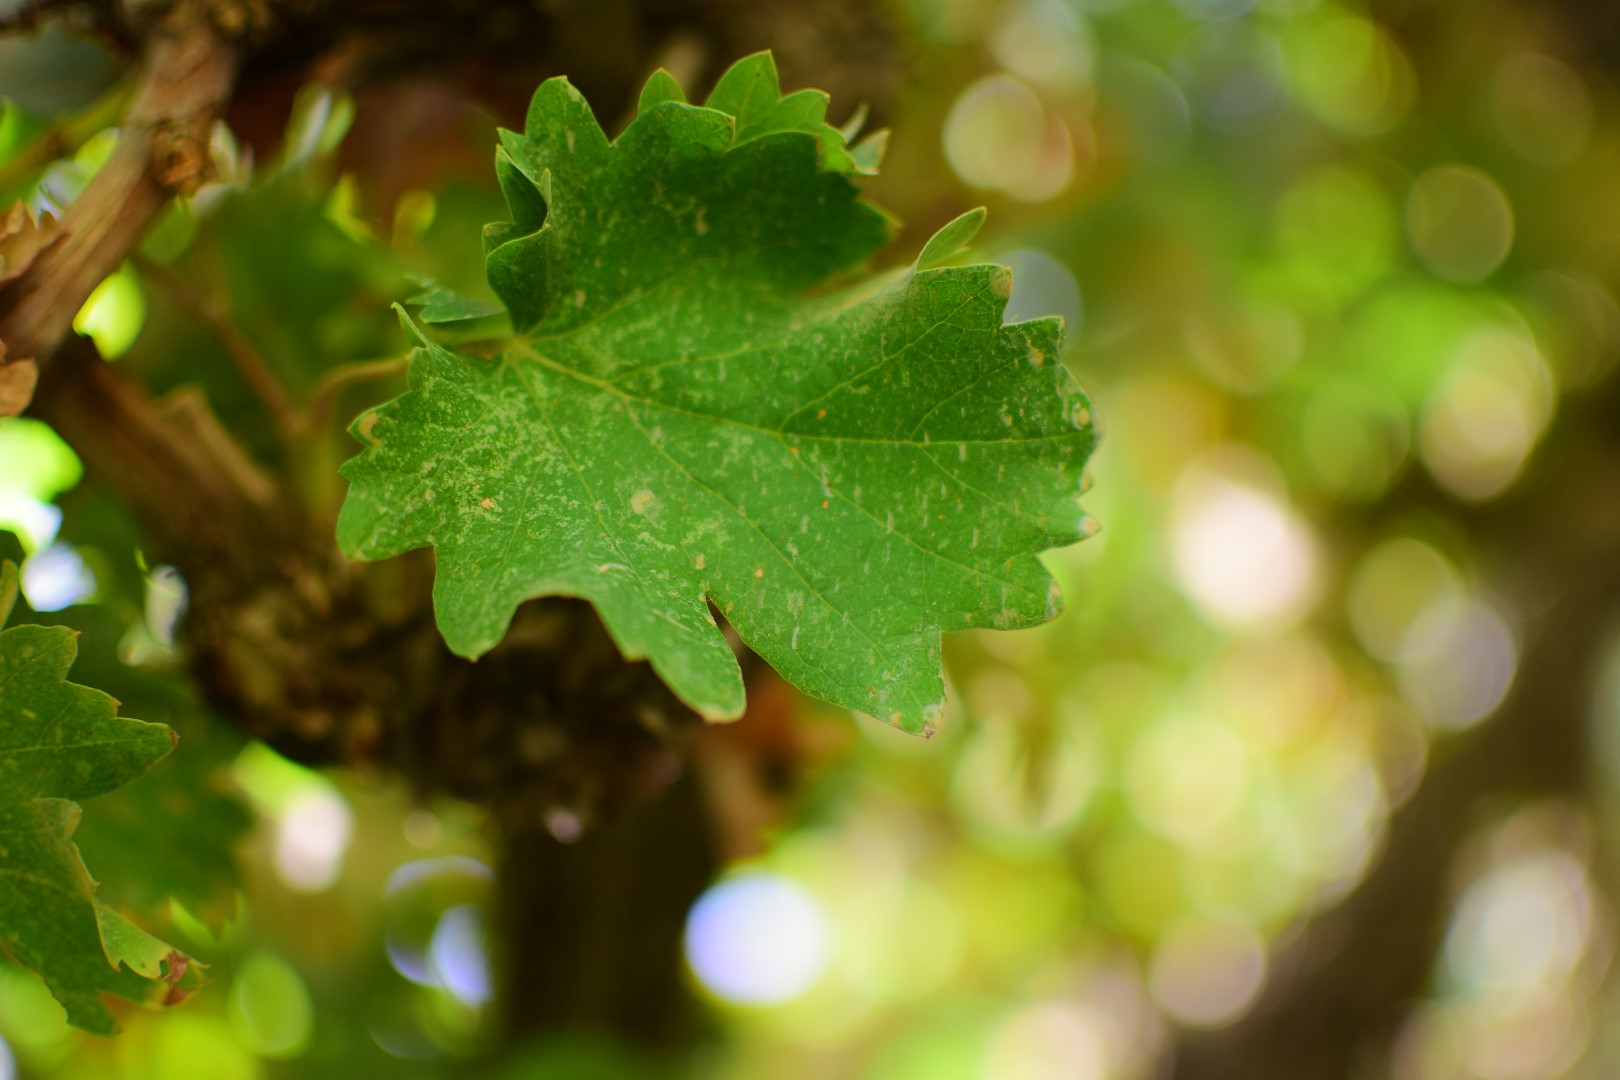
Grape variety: Shdah